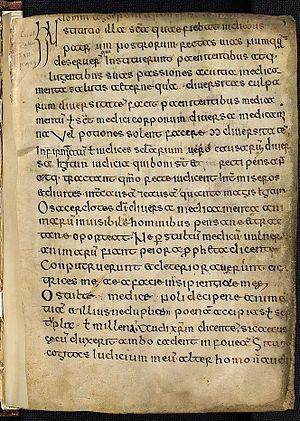
Ecgberht ou Egbert est un prélat anglo-saxon mort le 19 novembre 766. Frère du roi Eadberht de Northumbrie, il est évêque d'York à partir de 732, puis archevêque à partir de 735. Correspondant de Bède le Vénérable et Boniface de Mayence, il est l'un des principaux hommes d'Église anglais du VIIIᵉ siècle.